Erftstadt station

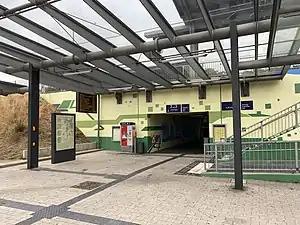

Erftstadt station is the only passenger station of the town of Erftstadt in the German state of North Rhine-Westphalia and is thus the major transport hub of the town. The station building is located in the district of Liblar. The station is served by Regional-Express services, RE 22 (Eifel Railway) and RE 12 (Eifel-Mosel-Express) and Regionalbahn service RB 24 (Eifelbahn) of the Verkehrsverbund Rhein-Sieg (Rhine-Sieg transport association, VRS), which run from Trier via Kalle to Cologne Hauptbahnhof and together provide services at 30-minute intervals. These services operate on the Eifel Railway ("Eifelstrecke").